The Georgetown Boys

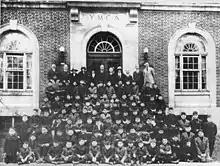
A group of the Georgetown Boys.

The Georgetown Boys, or Canada's Noble Experiment, was the first humanitarian act on an international scale by the country. This effort was spearheaded by the Armenian Relief Association of Canada. At this time Canada started to take in orphaned children from the Middle East. The first 50 came in 1923. The following year another 40 boys came. The boys came to Canada from the Middle East after they had been orphaned during the Armenian genocide. By the end of the project, a total of 110 came to Georgetown, Ontario, and eventually came to be called the Georgetown Boys.